Dick Bell Park

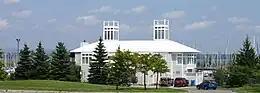
Photo of the south side of the Nepean Sailing Club, in Dick Bell Park

Dick Bell Park is a public park in Ottawa, Ontario, Canada, on the southern shore of the Ottawa River. Admission and parking are free. The park is home to the Nepean Sailing Club. The park's area, according to the city, is . The official address of the park is 3259 Carling Avenue, Nepean.